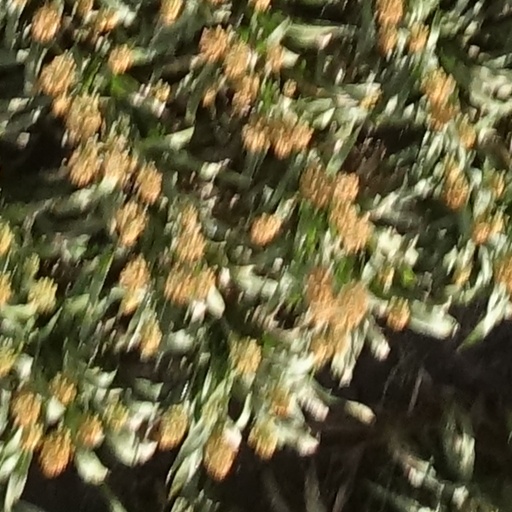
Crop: sorghum